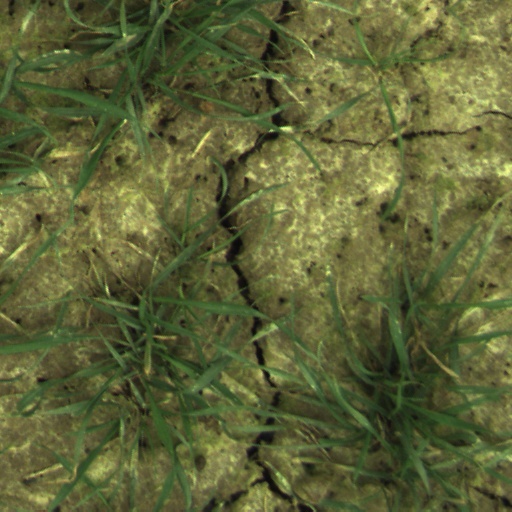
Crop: wheat